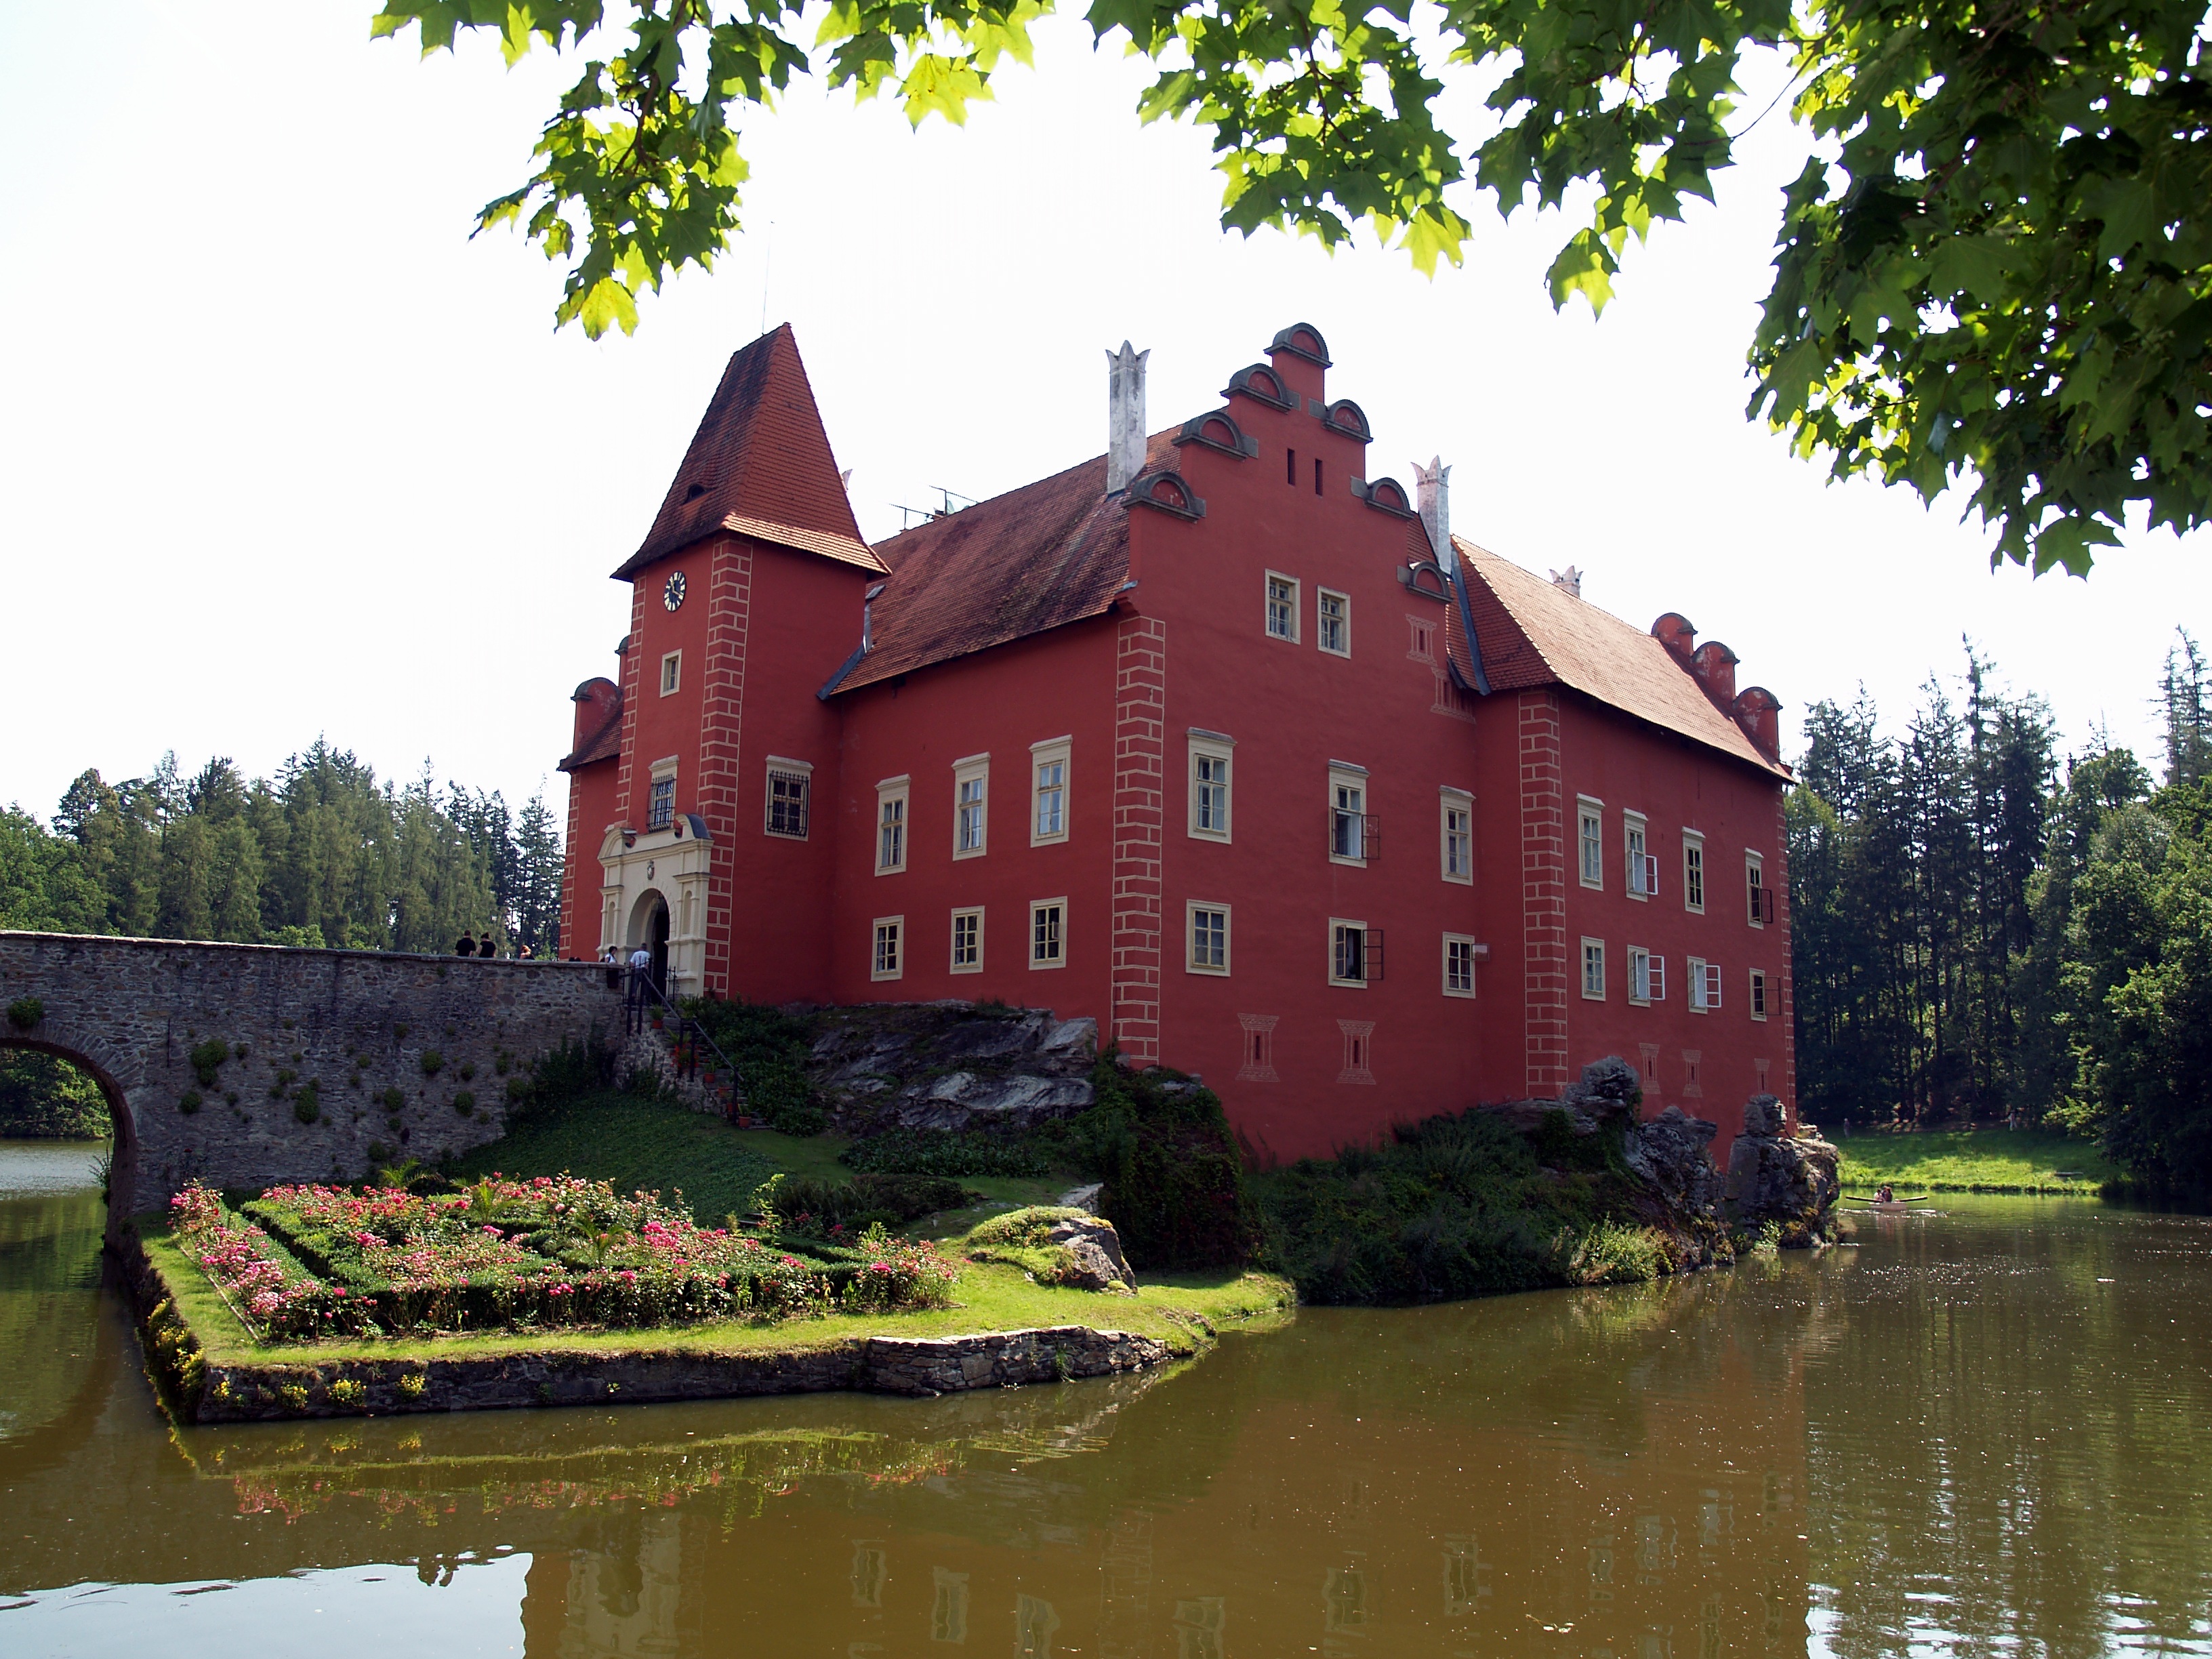
tree, water, mansion, house, lake, building, chateau, home, canal, monument, reflection, castle, facade, waterway, medieval architecture, history, estate, czech republic, moat, manor house, stately home, erven lhota, water castle, historic house, national trust for places of historic interest or natural beauty